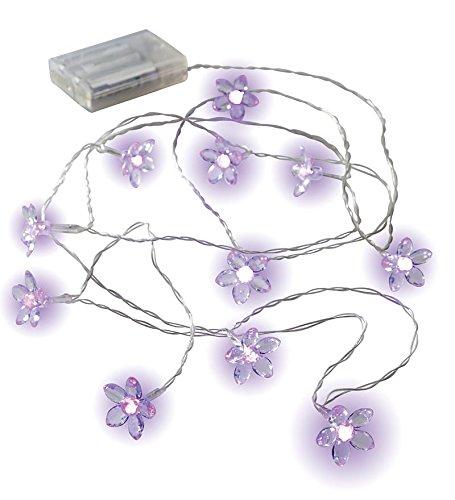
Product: HearthSong Cozy Posy HugglePod Hangout Hanging Play Tent Special with Crescent Stand
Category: Toys & Games | Sports & Outdoor Play | Play Tents & Tunnels
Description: For more styles and hanging options, shop our full Hugglepod Collection by searching hshangingchair.
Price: $349.00
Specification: ProductDimensions:0.1x44x48inches|ItemWeight:20.9pounds|ShippingWeight:20.9pounds(Viewshippingratesandpolicies)|ASIN:B00PHN9YDO|Itemmodelnumber:730152|Manufacturerrecommendedage:4-15years